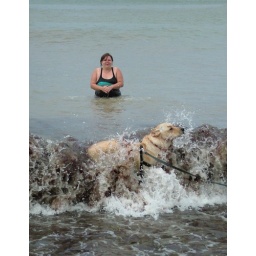
An afternoon on the beach and a dog in the sea. It wasn't warm, but it certainly wasn't cold.